Olek (artist)

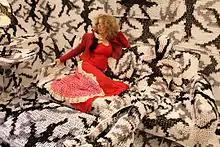
Olek in their installation "Homage to Keith Haring", 2011

In August 2011, Olek held a solo exhibition at Jonathan LeVine Gallery. They collaborated with director Gina Vecchione and producer Michelle Price to create a short silent film called "YARNANA", through Kickstarter-based fundraising. "Inspired by the silent film genre, it relies solely on powerful music, sound design and physical expression. The characters speak through modern dance, physical comedy, capoeira, martial arts, poi, belly dancing, breakdance, acrobatics, gymnastics and the instincts of soul searchers." The project's funding was ultimately canceled on Kickstarter, but the film was still created, and it won a film festival award. Their first solo exhibition in the United Kingdom, called "I do not expect to be a mother but I do expect to die alone", was influenced by their experiences while they lived there.